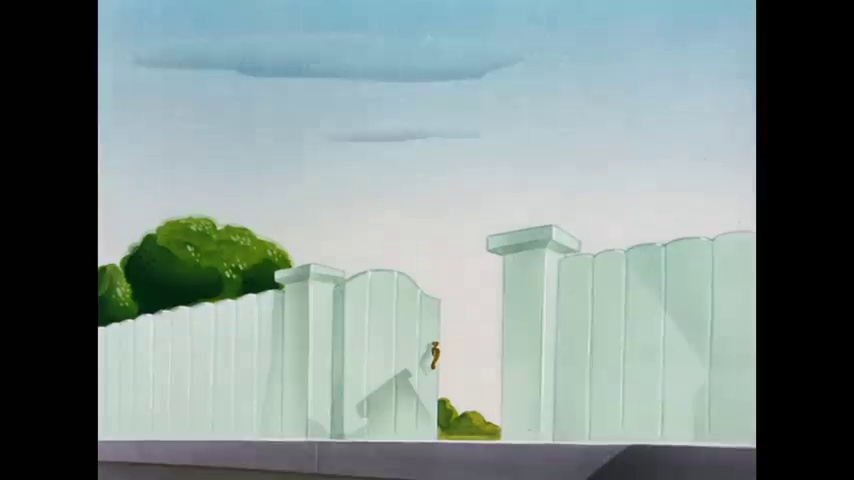
Portrait style: Cartoon Portrait